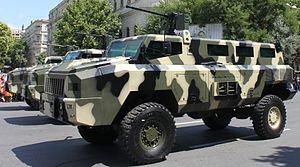
L'armée royale jordanienne fait partie des Forces armées jordaniennes. Elle tire ses origines d'unités comme la Légion arabe. Elle a livré des combats à Israël en 1948, 1956, 1967, et 1973. L'armée a également combattu les Syriens et l'OLP au cours de Septembre noir en 1970.
La journée des forces armées d'Azerbaïdjan - est célébrée chaque année le 26 juin en Azerbaïdjan, par le décret de Heydar Aliyev, président de la République d'Azerbaïdjan.